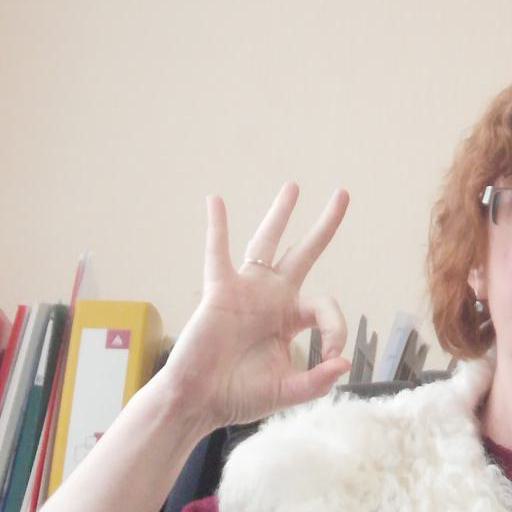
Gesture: ok